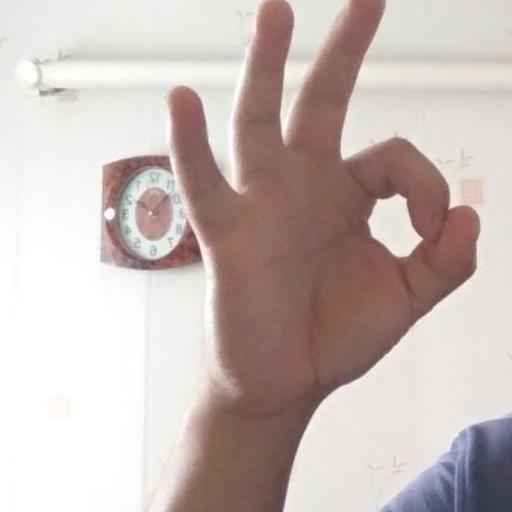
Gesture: ok